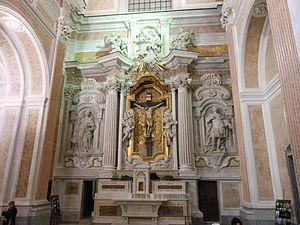
La basilique San Giovanni Maggiore est une des églises les plus importantes de Naples. Elle se trouve dans le centre historique de la ville inscrit au patrimoine mondial de l'UNESCO. L'entrée principale de la basilique donne sur les escaliers San Giovanni et donc ensuite sur la via Mezzocannone, d'où la façade est bien visible. Une entrée latérale donne sur le largo San Giovanni Maggiore.